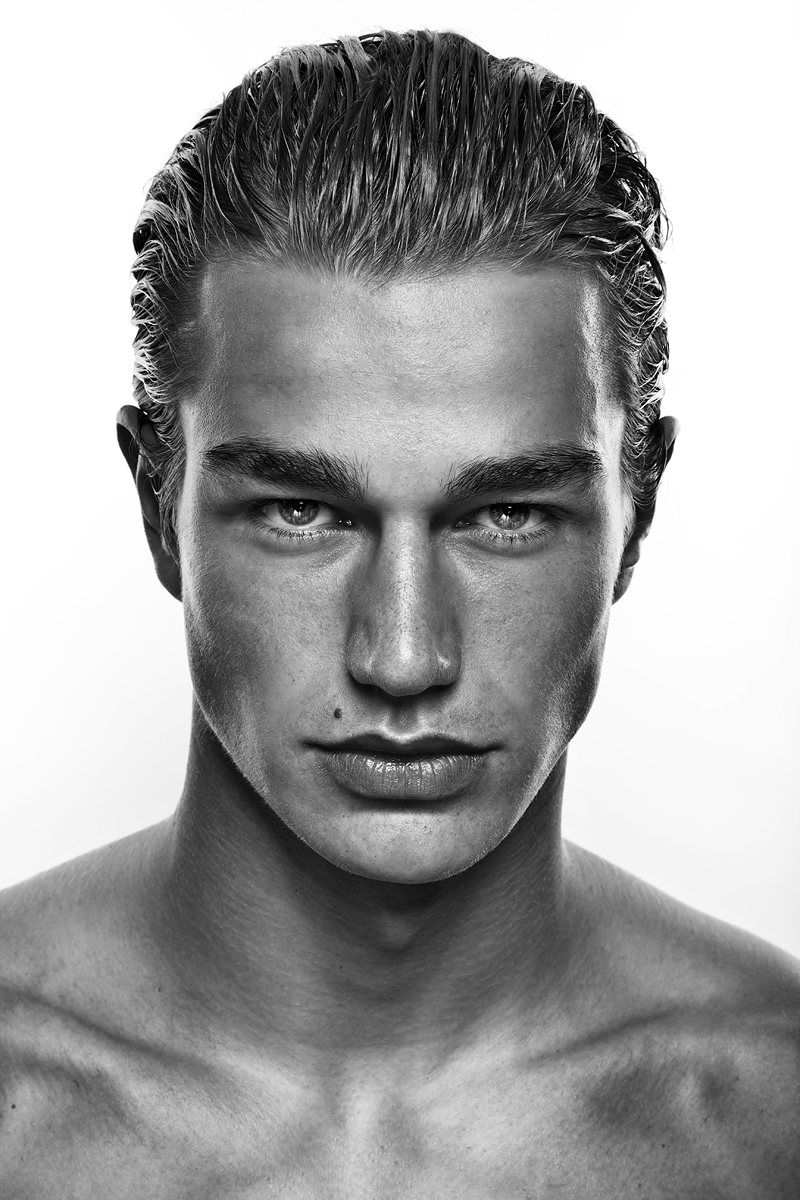
Label: Colored